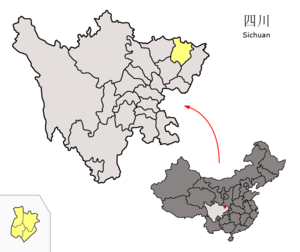
Bazhong est une ville du nord-est de la province du Sichuan en Chine.